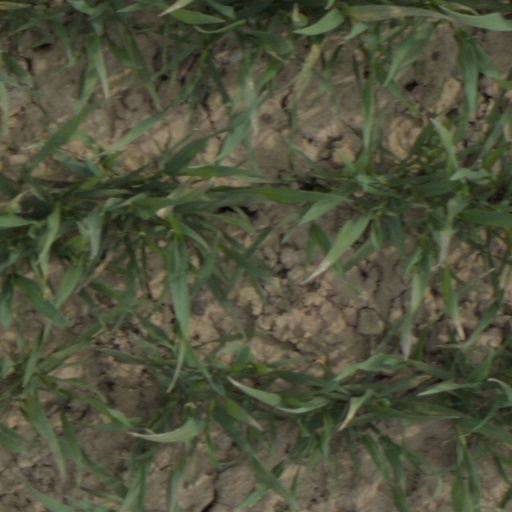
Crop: wheat